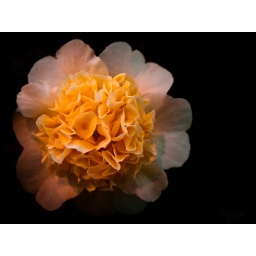
A beautiful yellow and white camellia shot in the Palmengarten, Frankfurt.